Iris Dawnay

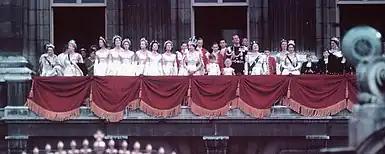
Dawnay on the balcony of Buckingham Palace following Elizabeth II's coronation on 2 June 1953. She can be seen fifth from right, behind Princess Margaret.

Dawnay completed a secretarial course and was recruited by a family friend to work as a secretary for MI6 at Bletchley Park during World War II. Her work was to make copies of secret documents which she later revealed may have pertained to the atomic bomb. After the war, she was posted by MI6 to The Hague.